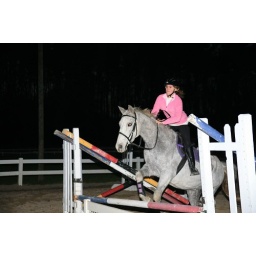
shot the girls jumping in the ring, but ran out of light and had to use flash. very not prepared...sorry!